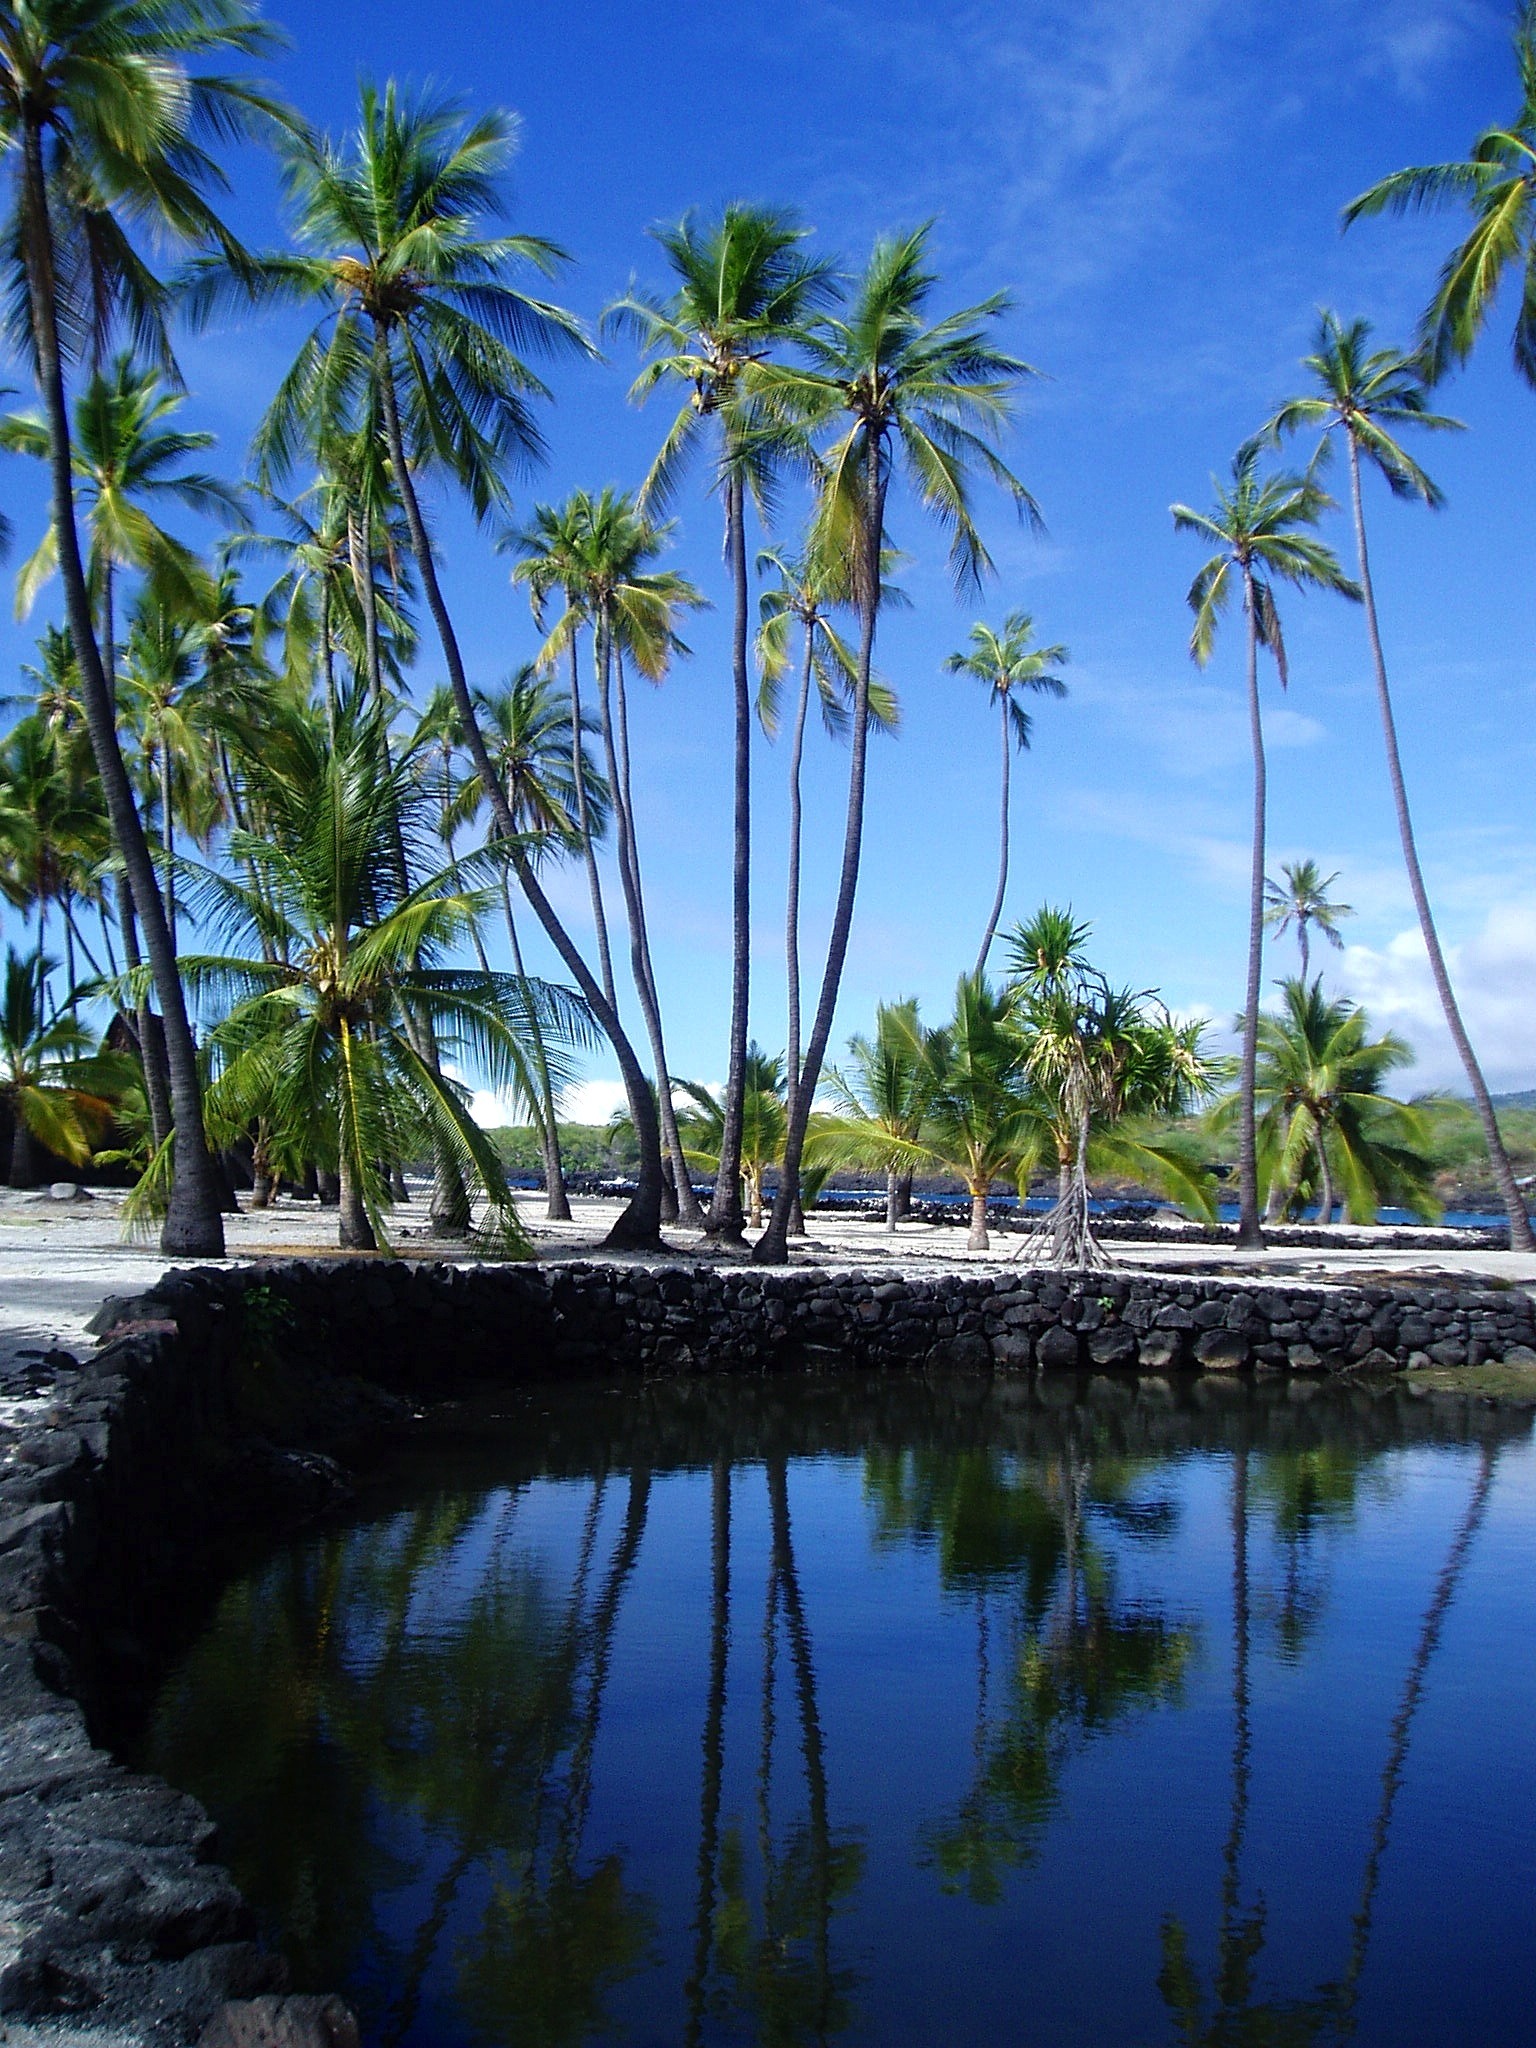
beach, sea, coast, tree, water, ocean, shore, flower, lake, pond, stream, reflection, tropical, lagoon, bay, island, harbor, hawaii, body of water, reflections, beautiful, caribbean, palms, palm trees, tropics, islet, woody plant, arecales, palm family